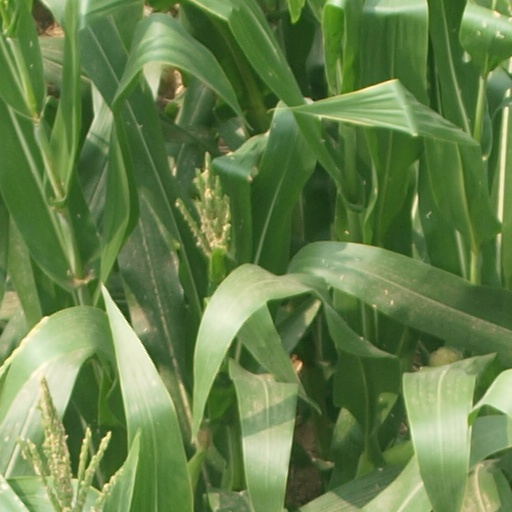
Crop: maize; corn